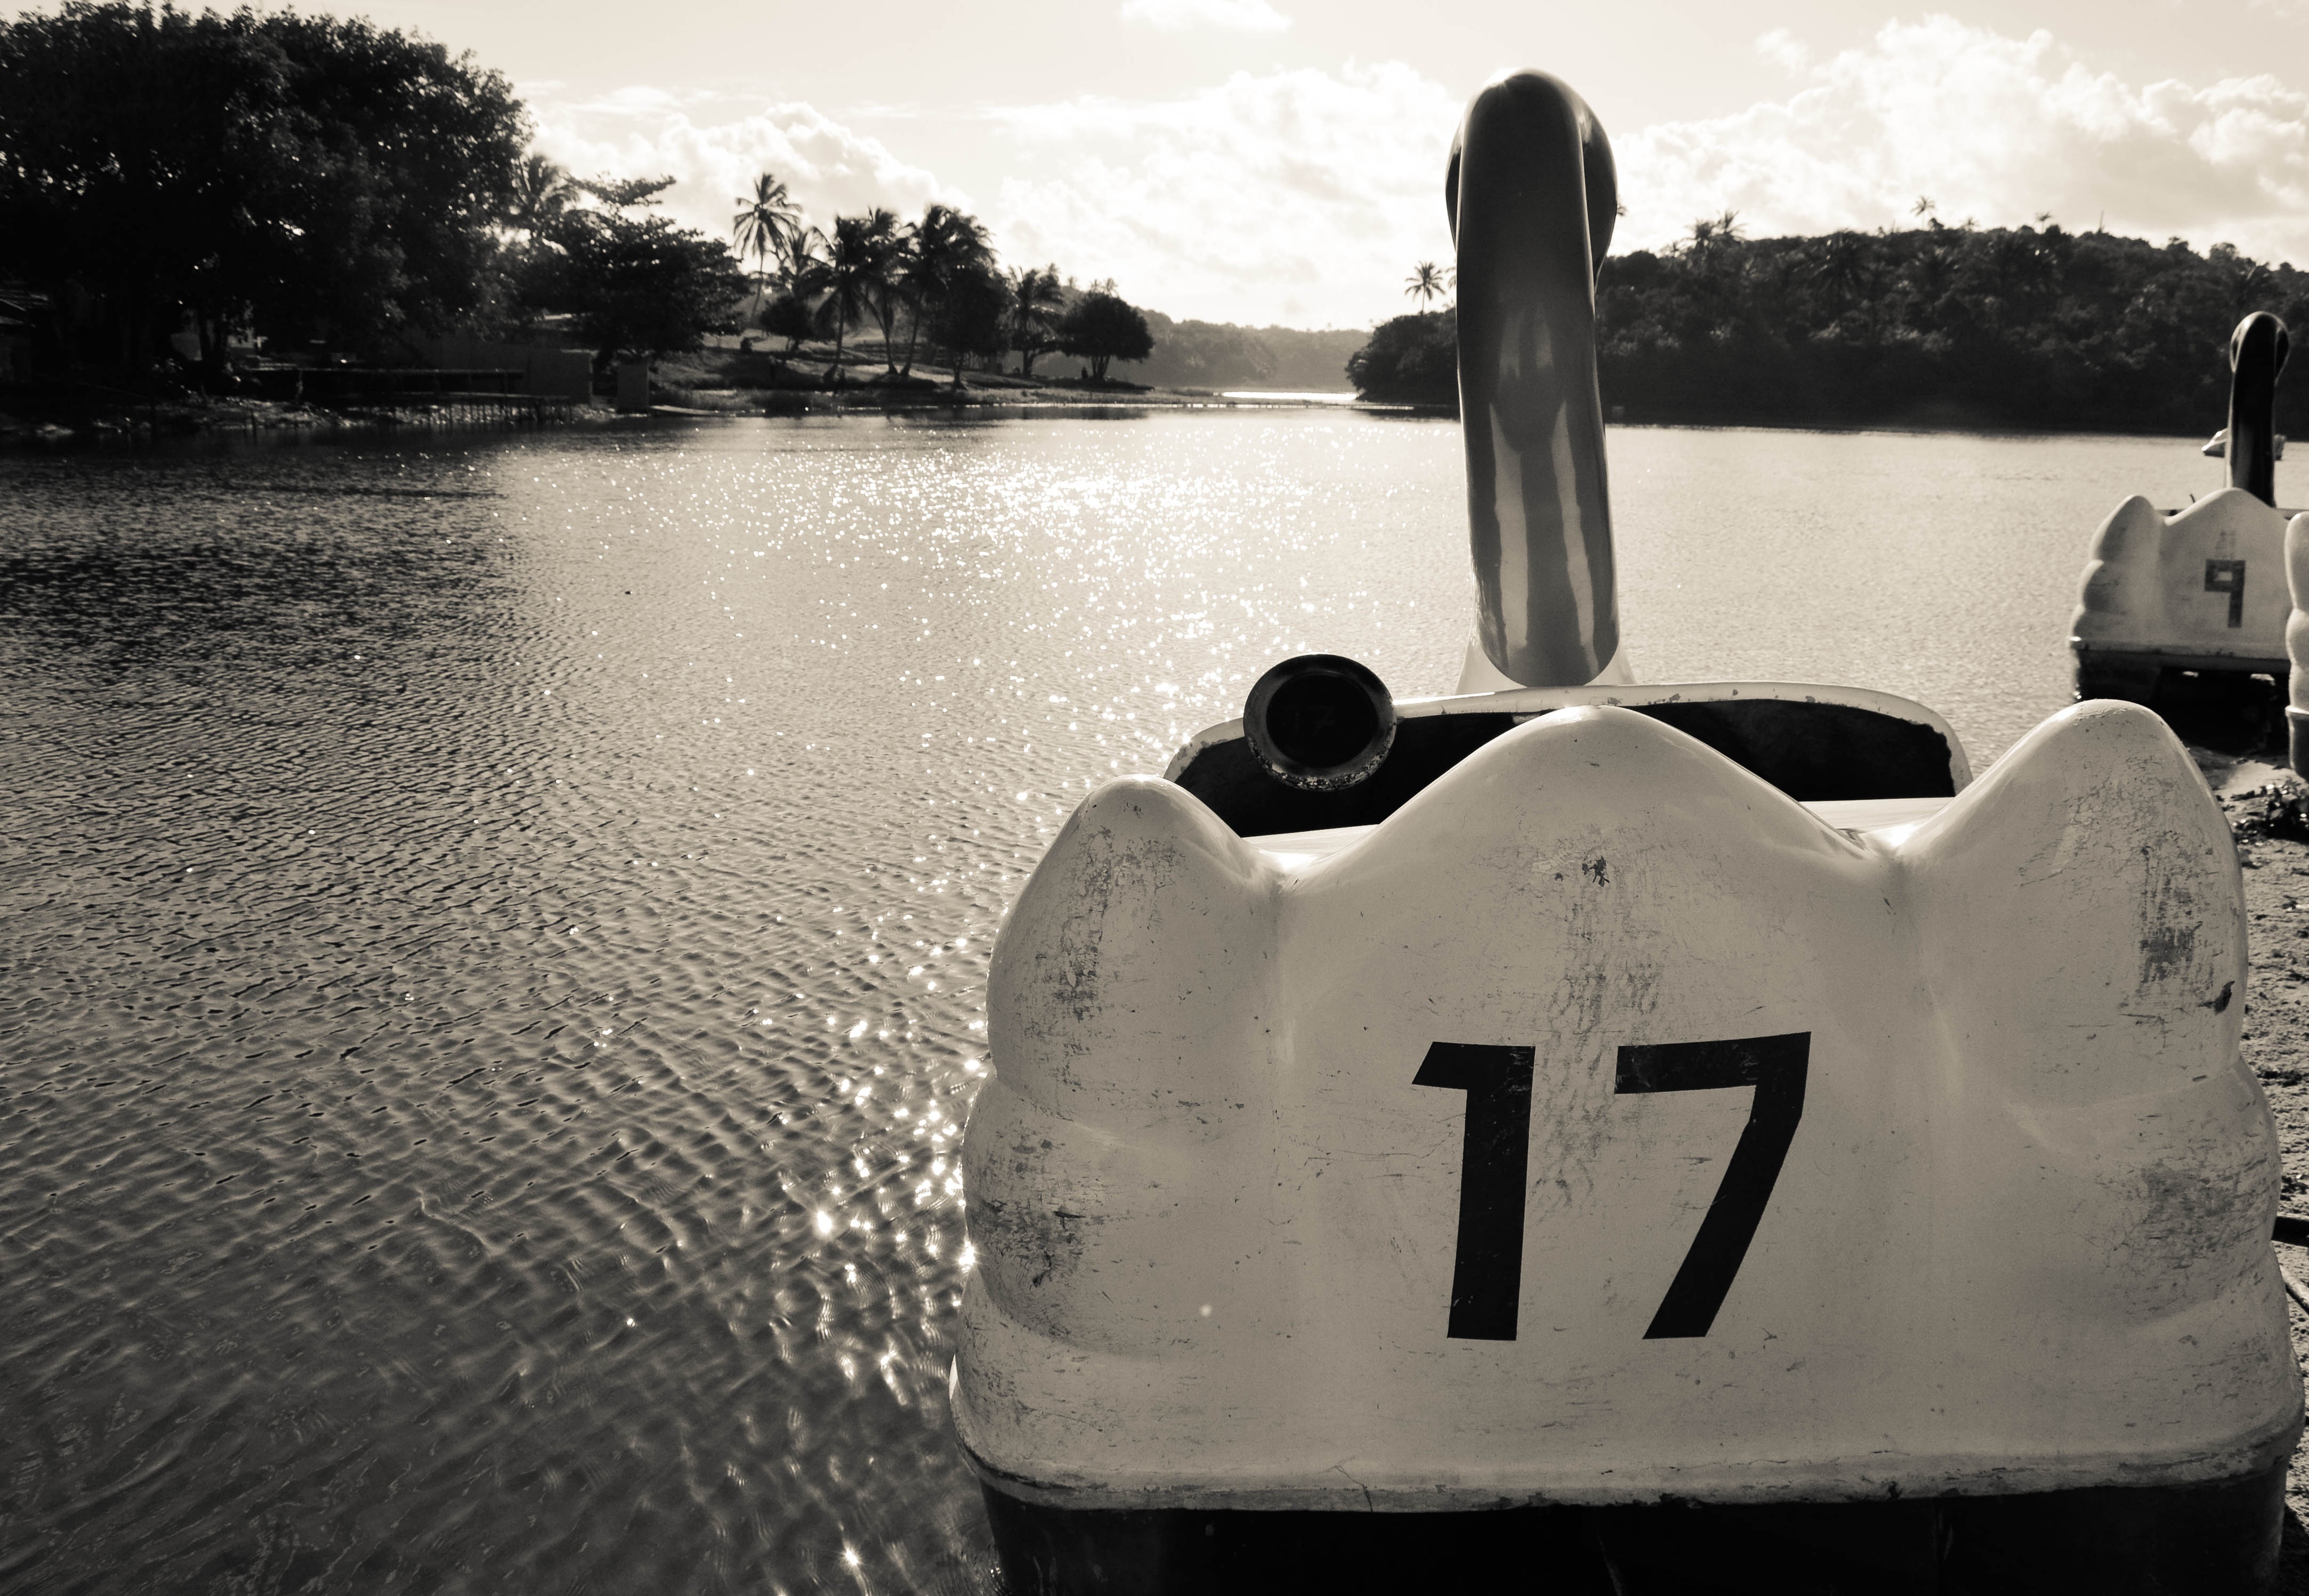
landscape, sea, water, snow, winter, black and white, white, field, lake, city, reflection, vehicle, park, black, monochrome, leisure, stork, place, paddle boat, photograph, image, best place, photo eliseu photo, monochrome photography, single lens reflex camera